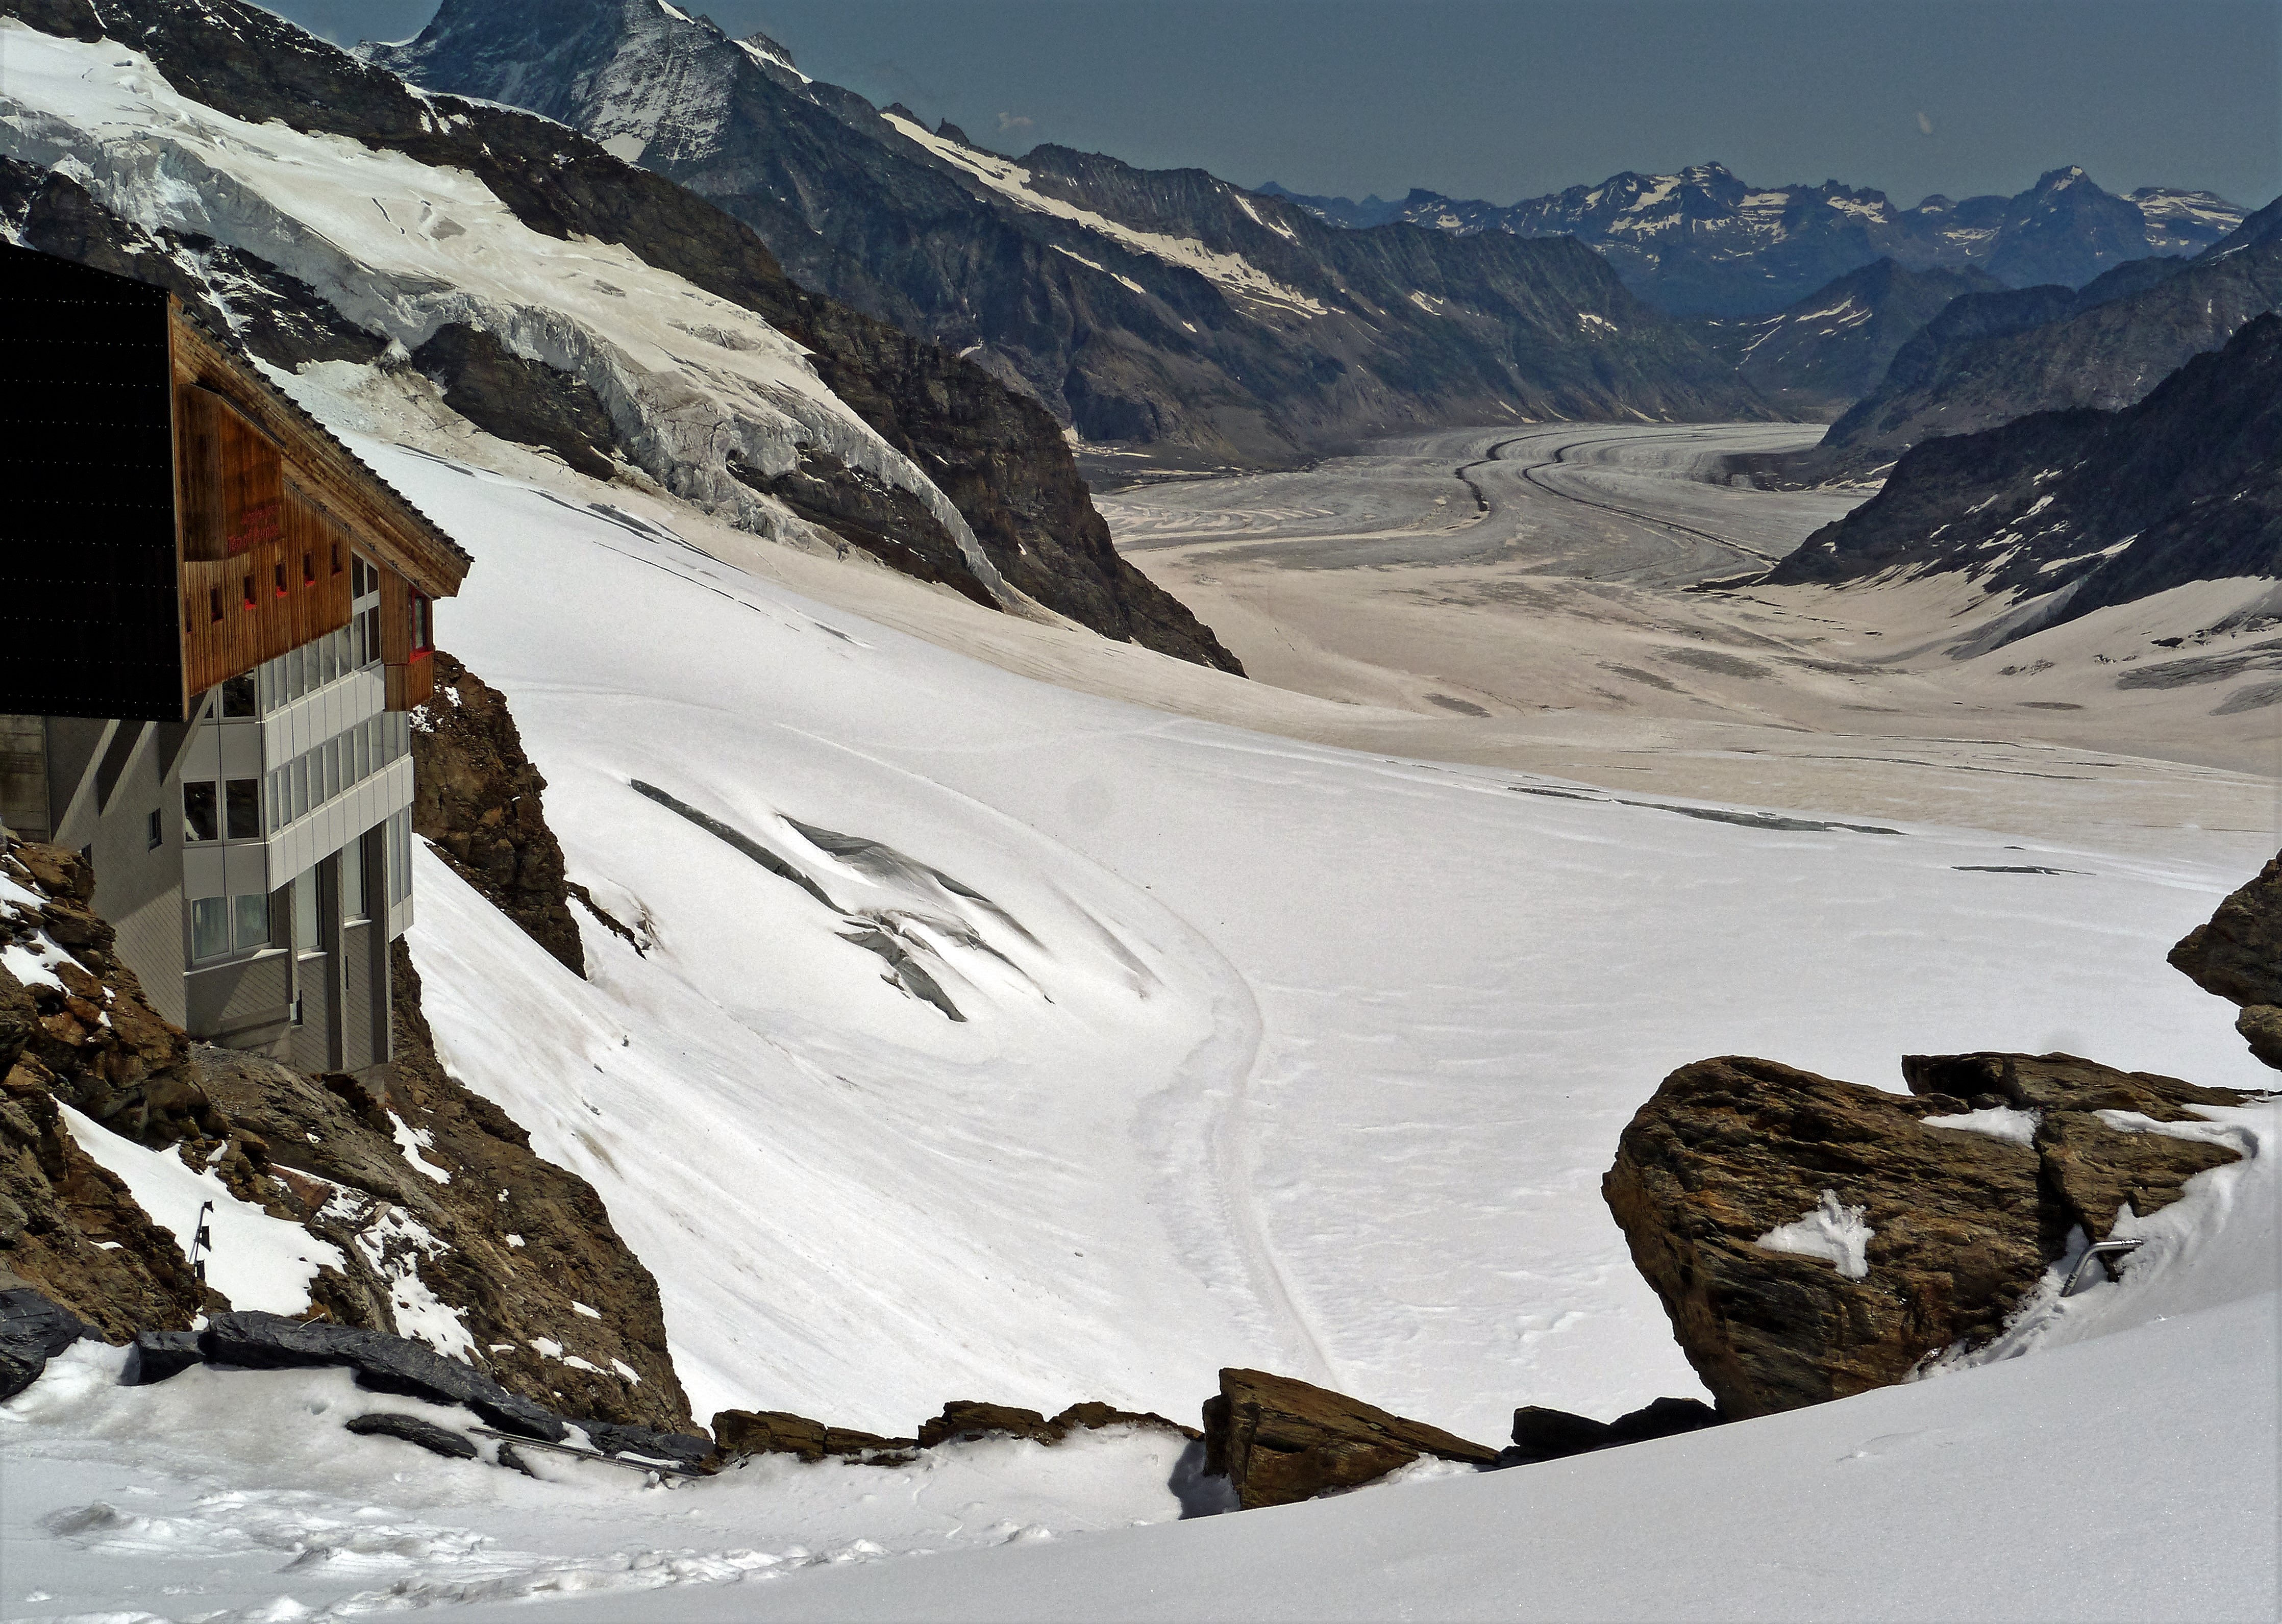
mountain, snow, winter, mountain range, weather, alpine, season, ridge, summit, mountaineering, winter sport, mountains, alps, switzerland, piste, valais, landform, ski touring, mountain station, bernese oberland, mountain pass, aletsch glacier, world natural heritage, grindelwald, jungfrau region, lauterbrunnen, jungfraujoch, ski mountaineering, 3700m, jungfrauhaus, mountainous landforms, geological phenomenon